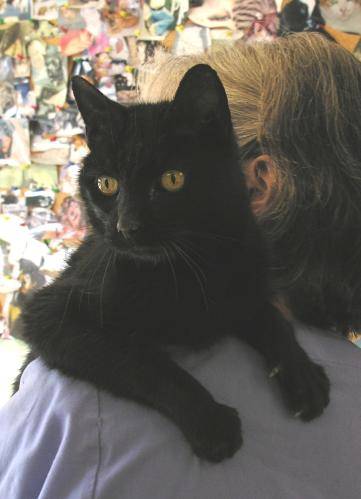
Label: cat